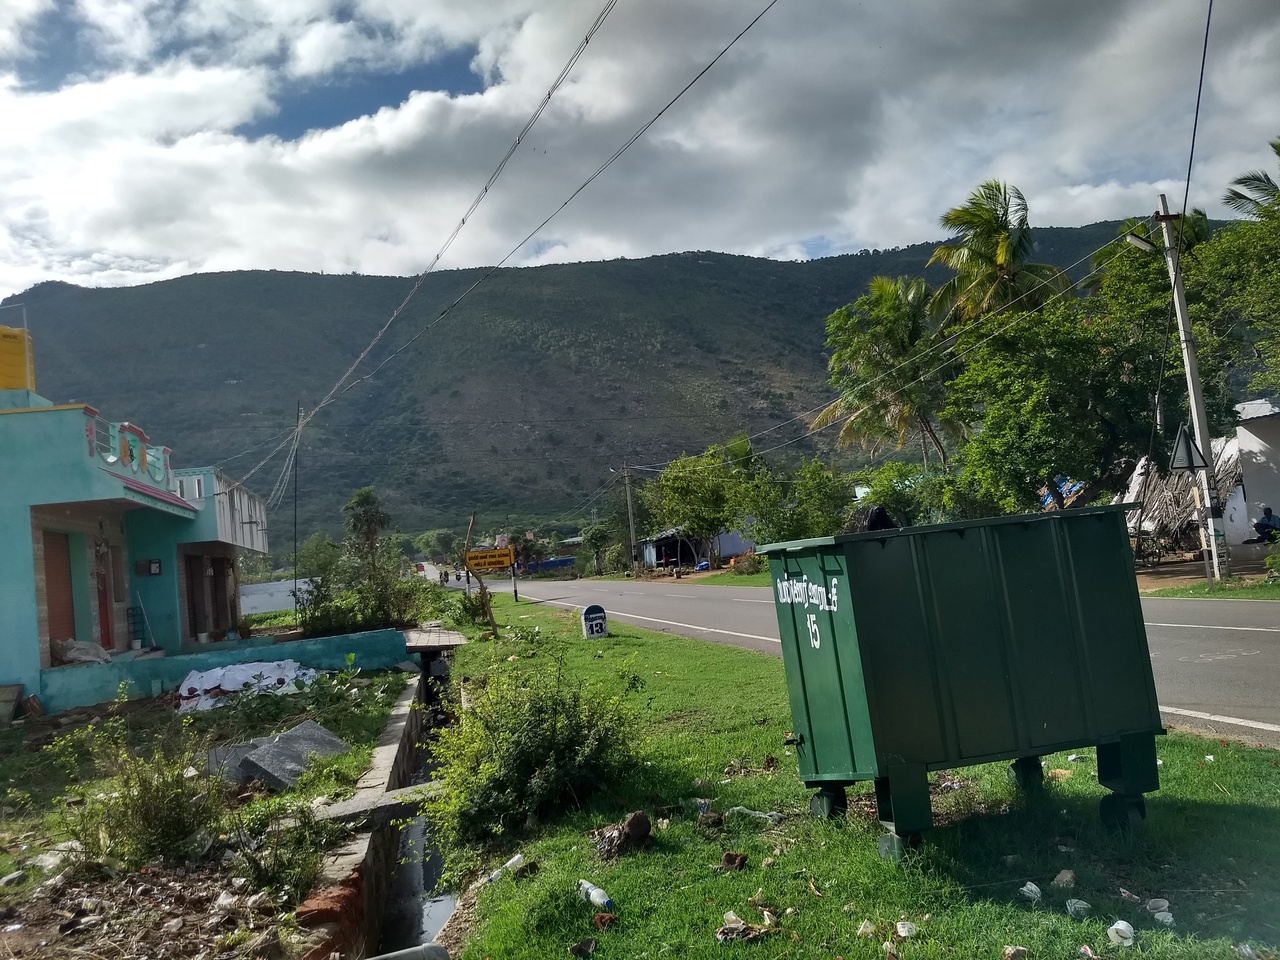
village below Elagiri